Jasper More (Liberal politician)

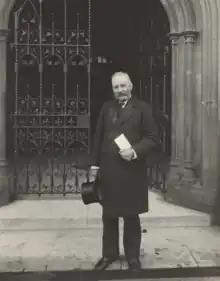
Jasper More, 1897 photograph

Robert Jasper More (30 October 1836 – 25 November 1903) was an English landowner, barrister and Liberal (later Liberal Unionist) politician who sat in the House of Commons in two periods between 1865 and 1903.